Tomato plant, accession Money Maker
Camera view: bottom (45 deg); turntable rotation: 240 degrees
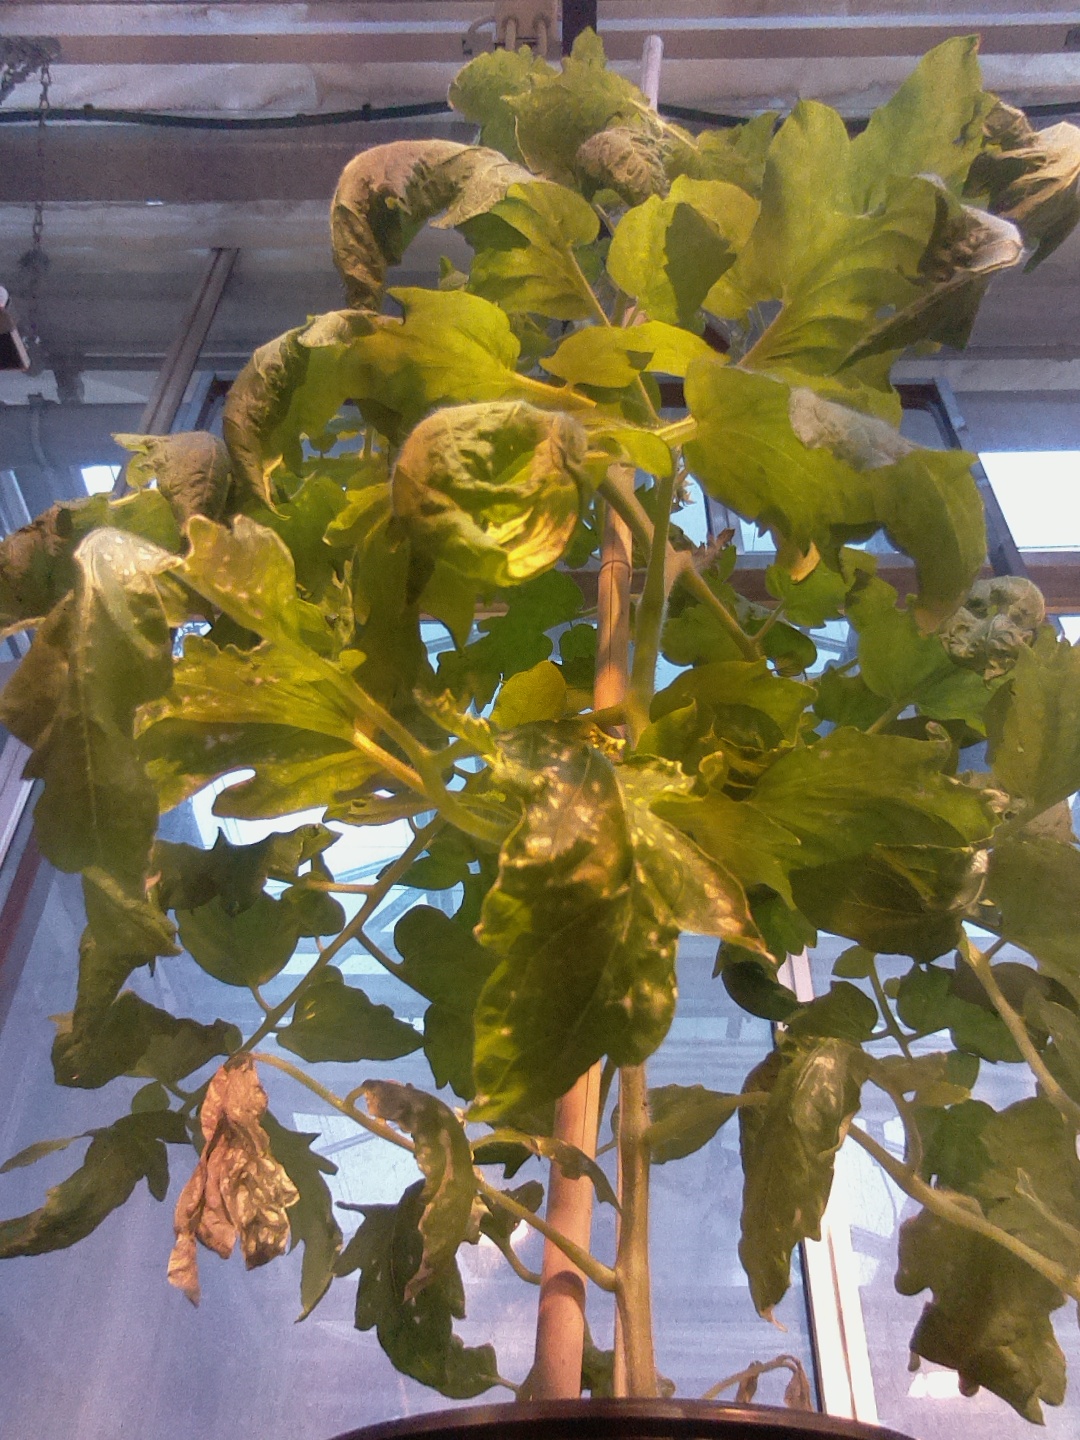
BBCH growth stage 69: End of flowering, 90%-100% of flowers open, more petals falling